History of the Social Democratic Party of Austria

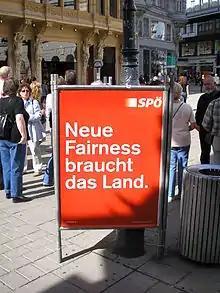
SPÖ poster for the 2006 general elections; "The country needs a new fairness."

The grand coalition government with the conservative ÖVP as the junior partner would last from 1988 until 2000.